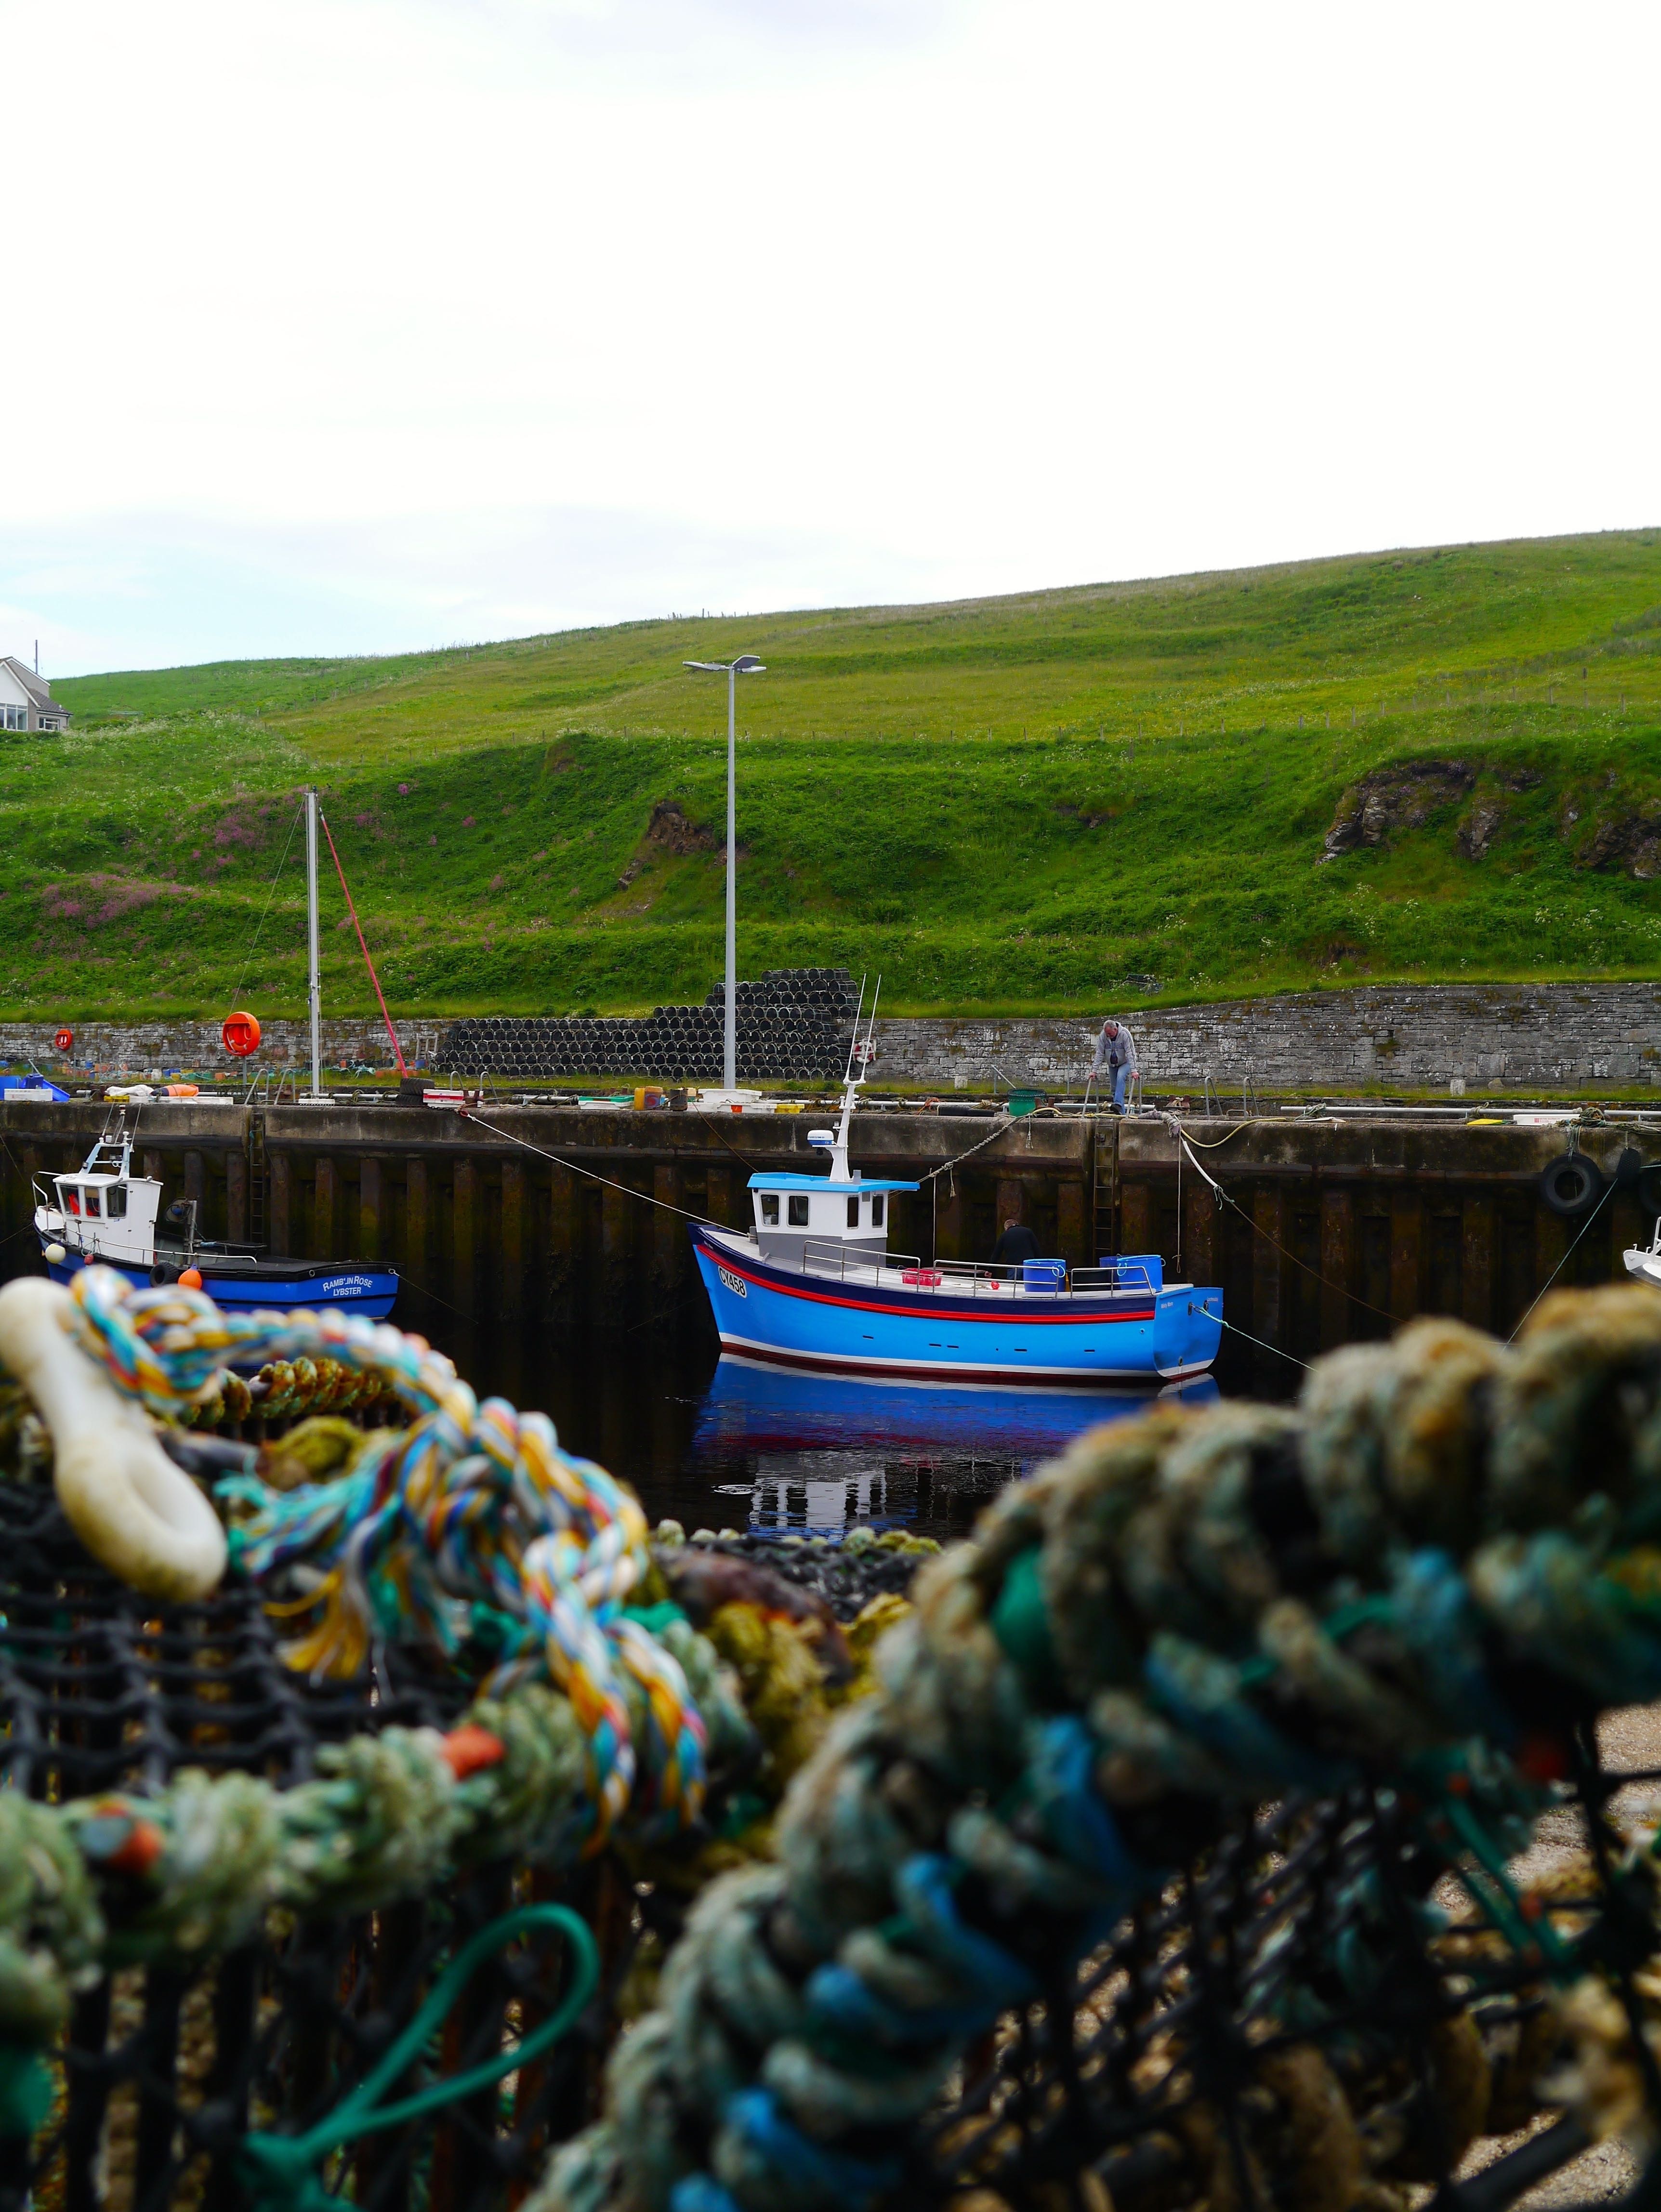
sea, coast, water, boat, boot, vehicle, fishing, blue, port, waterway, fishing boat, scotland, mirroring, harbour romance, boat in the harbour